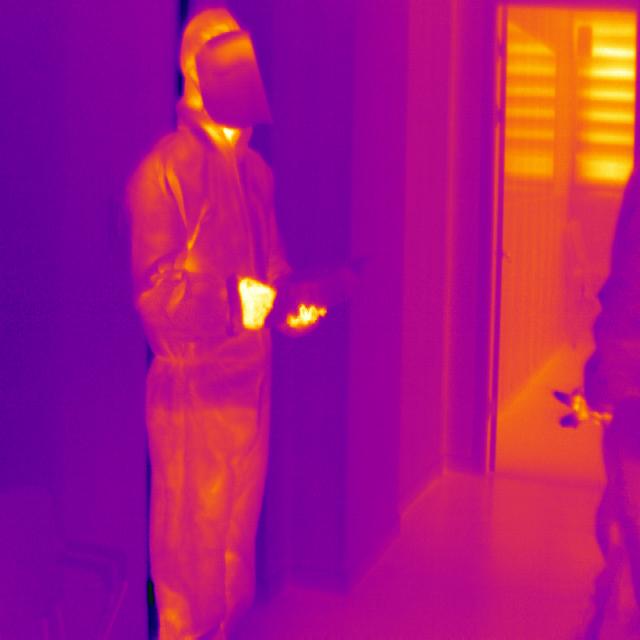
Detected objects:
label: person